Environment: real
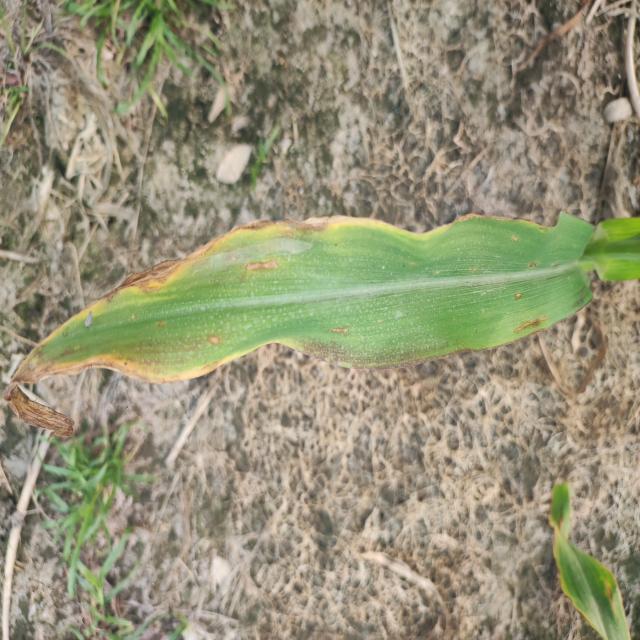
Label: potassium_deficiency